Petit Le Mans

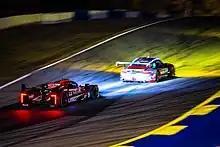
A Cadillac DPi-V.R and Porsche 911 GT3 R competing at the 2021 race

Following the demise of the World Sportscar Championship in 1992, sports car racing was left without a major worldwide series in which to compete. The 24 Hours of Le Mans remained a remnant, still competed by a large number of sports cars, but mostly on a single race basis. Various sports car leagues had sprung up since the WSC's demise without major success, including the International Motor Sports Association (IMSA)'s replacement for their GTP series, the Professional SportsCar Racing series. In Europe, two series were also developed, the FIA Sportscar Championship and the FIA GT Championship, although they were not combined like IMSA's series.